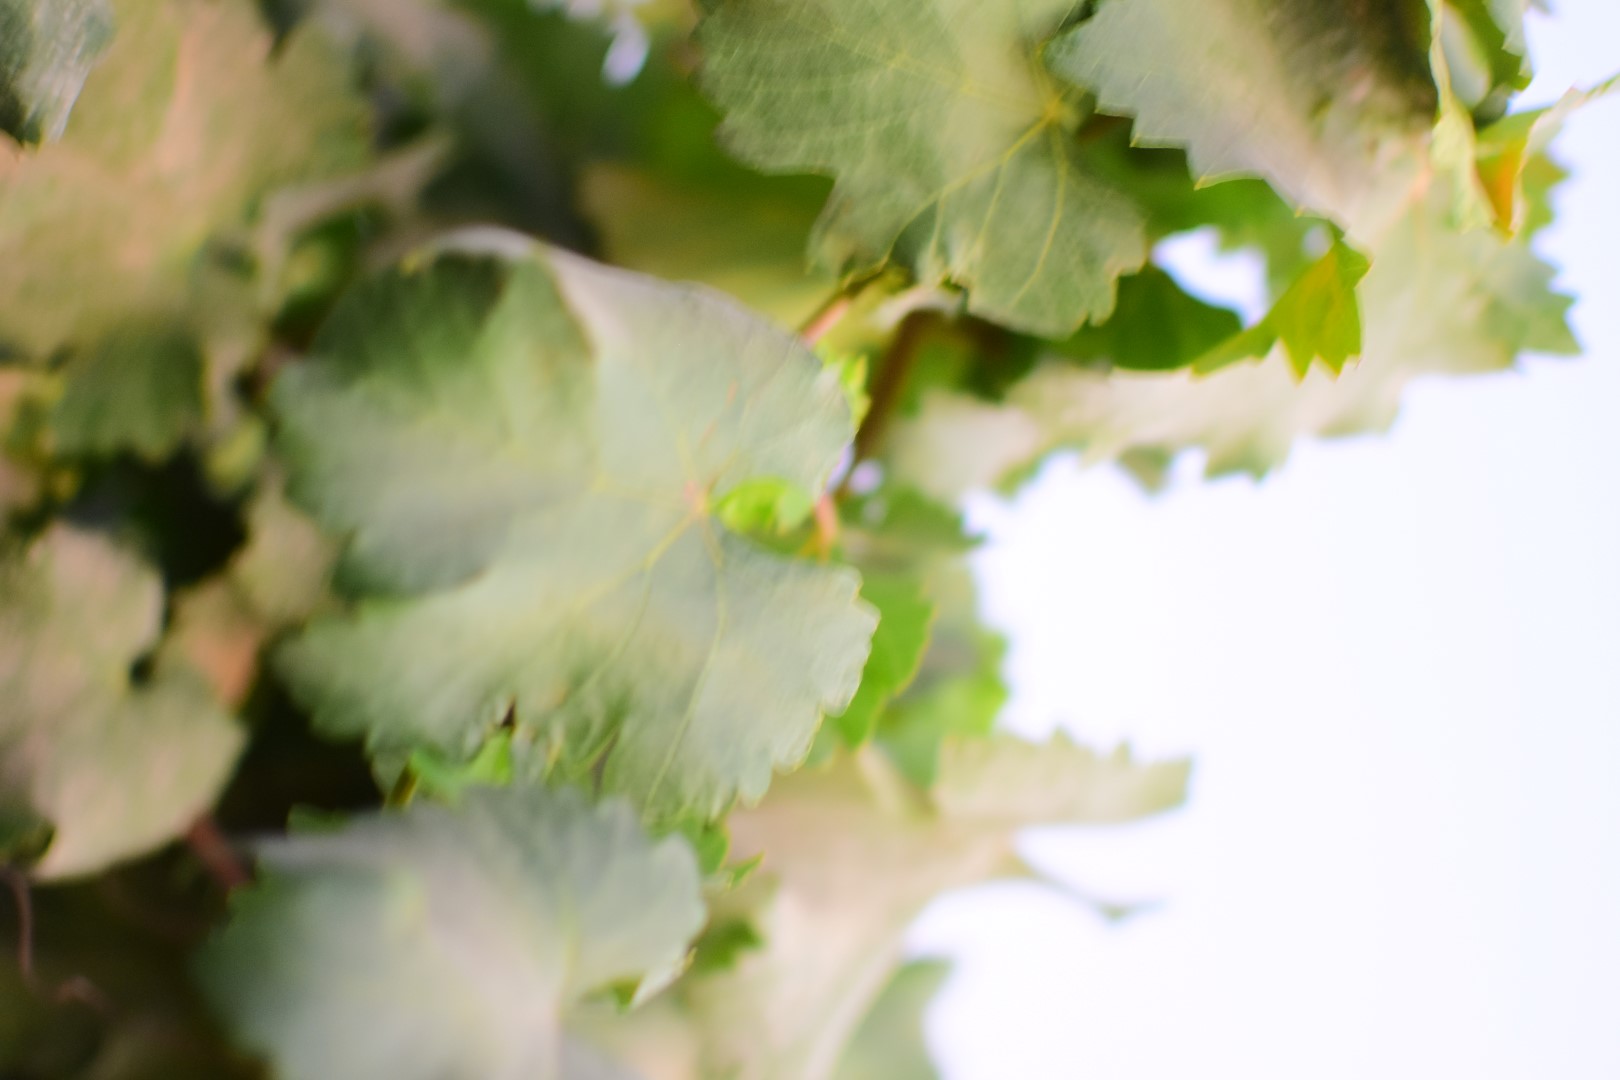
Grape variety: Shdah